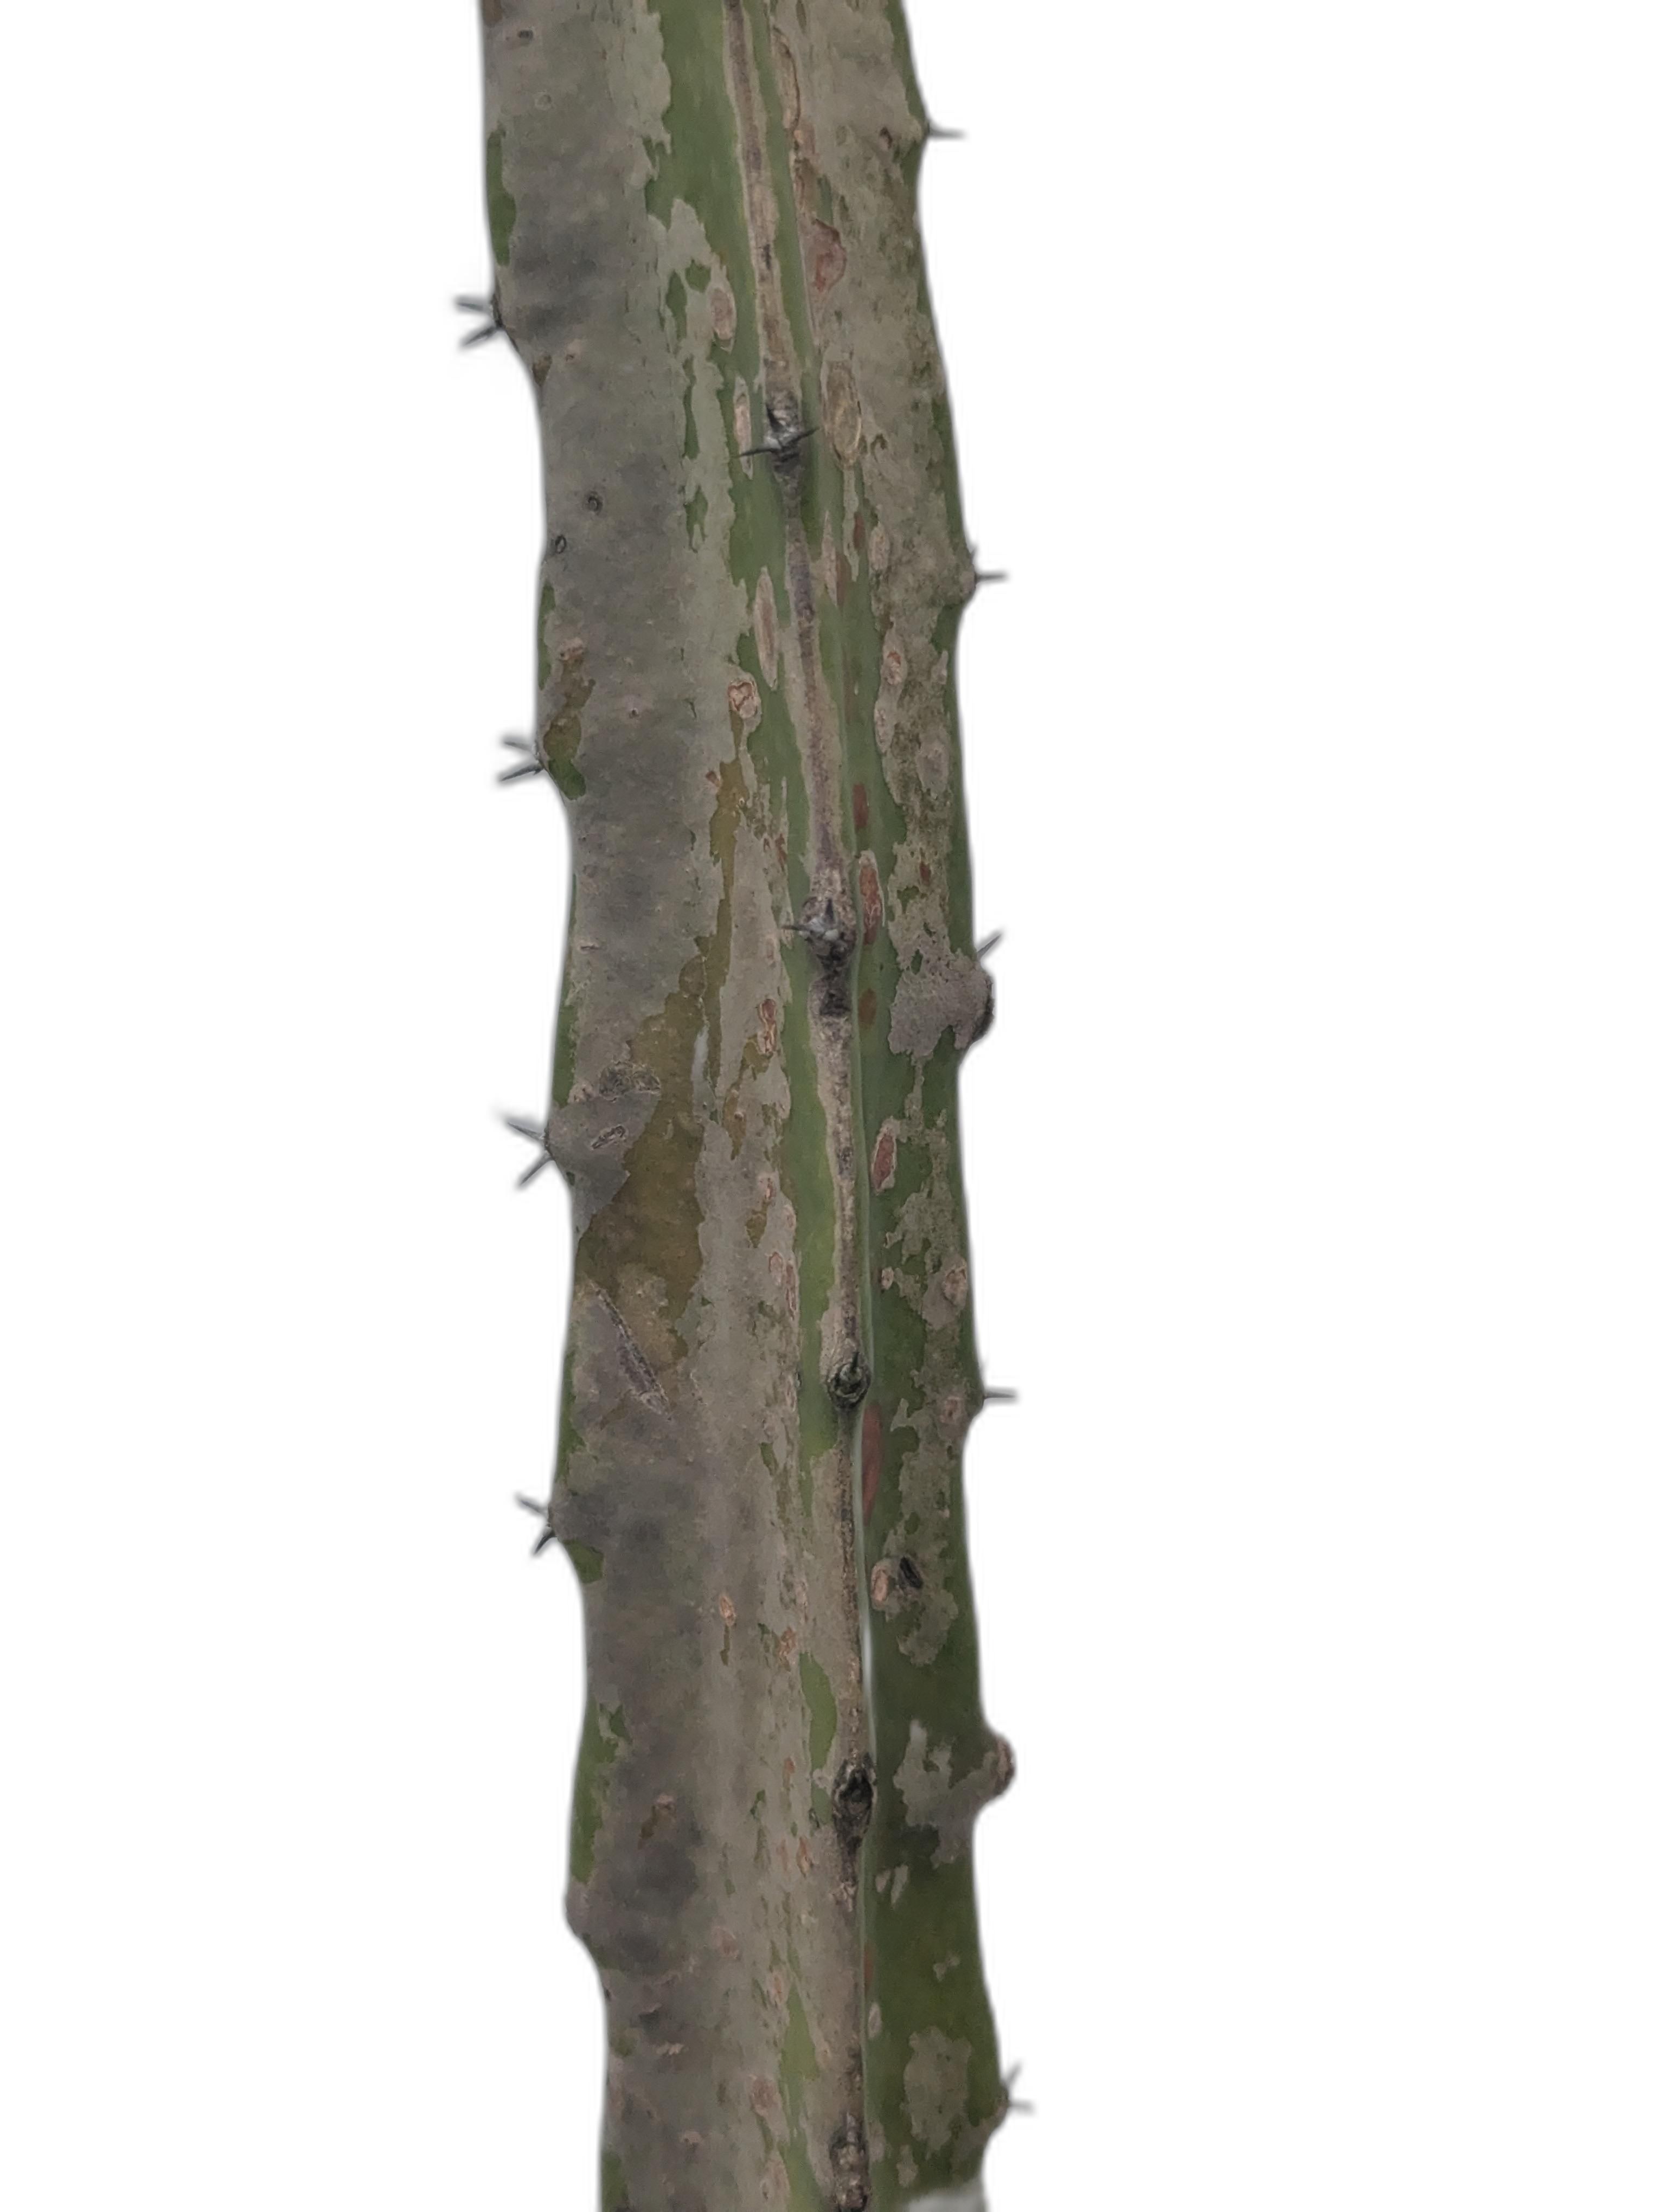
Label: Bad leaf